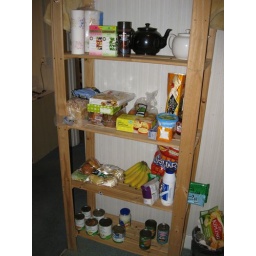
I finished off the Mr. Kipling apple pies as you can see the box in the garbage